Answer in natural language. Considering the relative positions, where is dark tufted sofa with respect to black colour tv stand? Choose between the following options: left or right
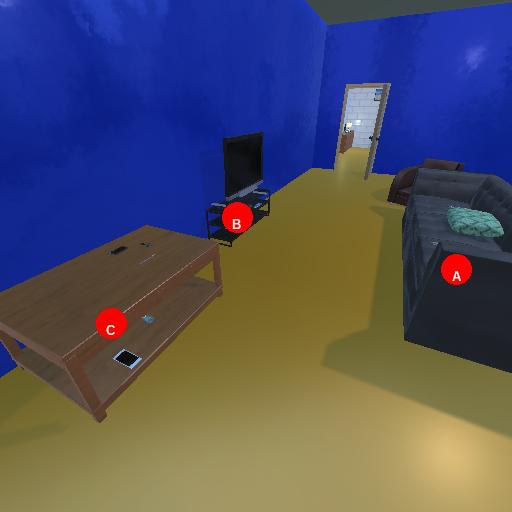
<answer>right</answer>